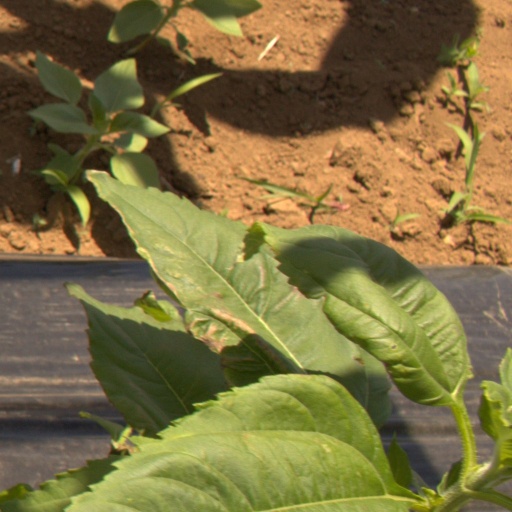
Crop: Jerusalem artichoke